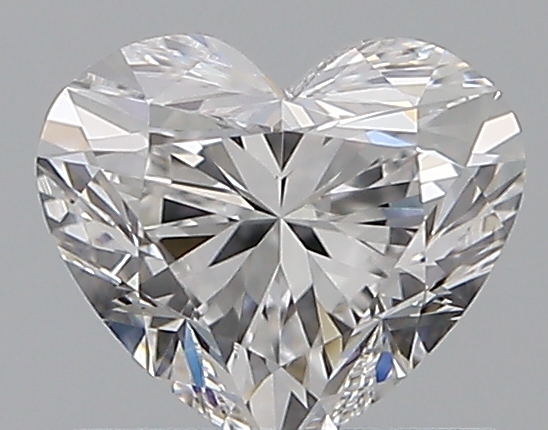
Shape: heart
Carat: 0.72
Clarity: VVS2
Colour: D
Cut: EX
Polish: EX
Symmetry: EX
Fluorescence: N
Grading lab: GIA
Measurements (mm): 5.33 x 6.17 x 3.74